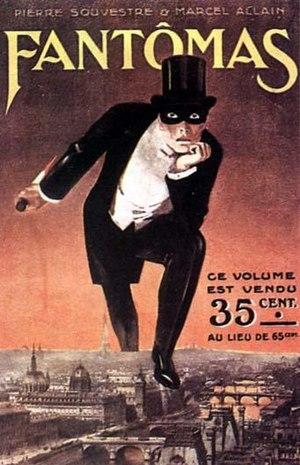
Couverture du premier volume de la série Fantômas par Pierre Souvestre et Marcel Allain, Paris, éditions Fayard, 1911. Illustration anonyme.
Les toits de Paris sont les toitures caractéristiques de la capitale française. Ce patrimoine architectural emblématique touristique de Paris, est un des thèmes artistiques de prédilection des toiturophiles, artistes, poètes, photographes, peintures, ou cinéastes... Ils font l'objet d'un projet d'inscription au Patrimoine mondial de l'UNESCO depuis 2014.